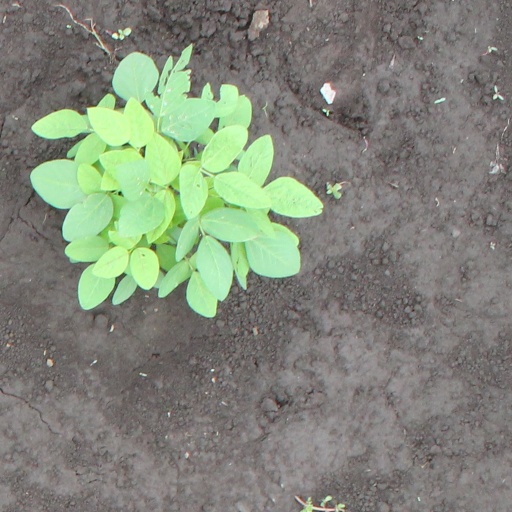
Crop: soybean